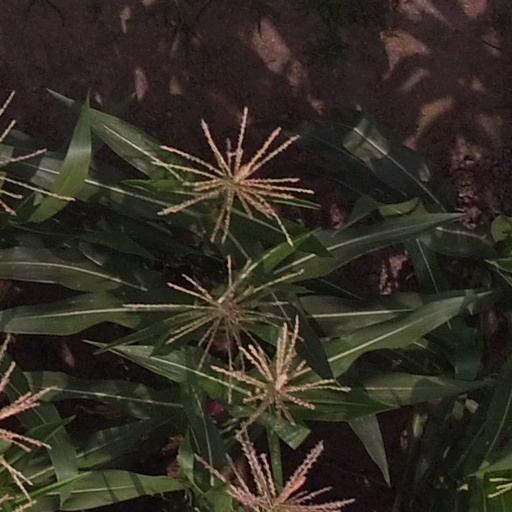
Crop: maize; corn